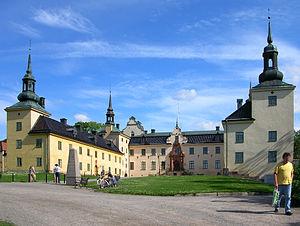
Cette liste non exhaustive répertorie les principaux châteaux en Suède.
Le château de Tyresö est un château situé dans la commune de Tyresö du comté de Stockholm, au sud de Stockholm, dans l'île/péninsule de Södertörn du Södermanland en Suède. Il fut construit dans les années 1630 par Gabriel Gustafsson Oxenstierna, tout comme l'église de Tyresö à proximité. L'apparence actuelle du château est en grande partie due à l'importante rénovation conduite à partir de 1892 sous la direction de l'architecte Isak Gustaf Clason qui lui conféra un style romantique national. Lorsque son propriétaire de l'époque Claes Lagergren meurt en 1930, il fait don du château au musée nordique. Le domaine comprend un jardin à l'anglaise réalisé par Fredrik Magnus Piper, qui fut le premier en Suède.